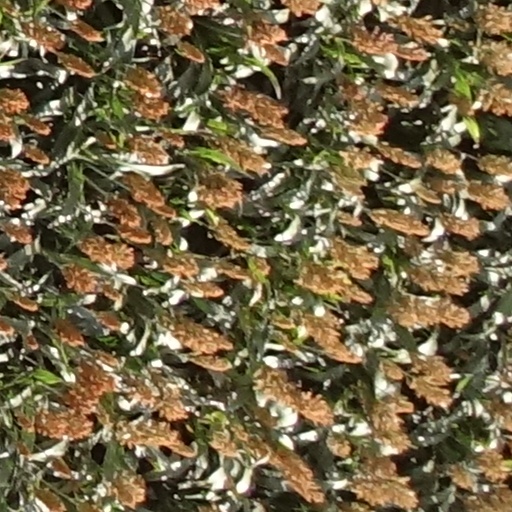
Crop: sorghum